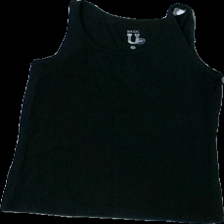
View: front
Type: Tank top
Category: Children
Brand: Not in the list
Brand text on label: basic u
Colors: Black
Material: 100% bomull
Cut: C-collar
Size: 134
Season: All
Price range: <50
Recommended usage: Reuse
Description: linne